Thanks for the Buggy Ride

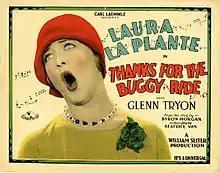
Theatrical release poster

Thanks for the Buggy Ride is a 1928 American comedy film directed by William A. Seiter and written by Beatrice Van and Tom Reed. The film was first released on April 1, 1928, by Universal Pictures. Due to the public apathy towards silent films, a sound version was prepared late in 1928. While the sound version has no audible dialog, it features a synchronized musical score with sound effects using both the sound-on-disc and sound-on-film process. The film stars Laura La Plante, Glenn Tryon, Richard Tucker, Kate Price, Jack Raymond and Trixie Friganza.